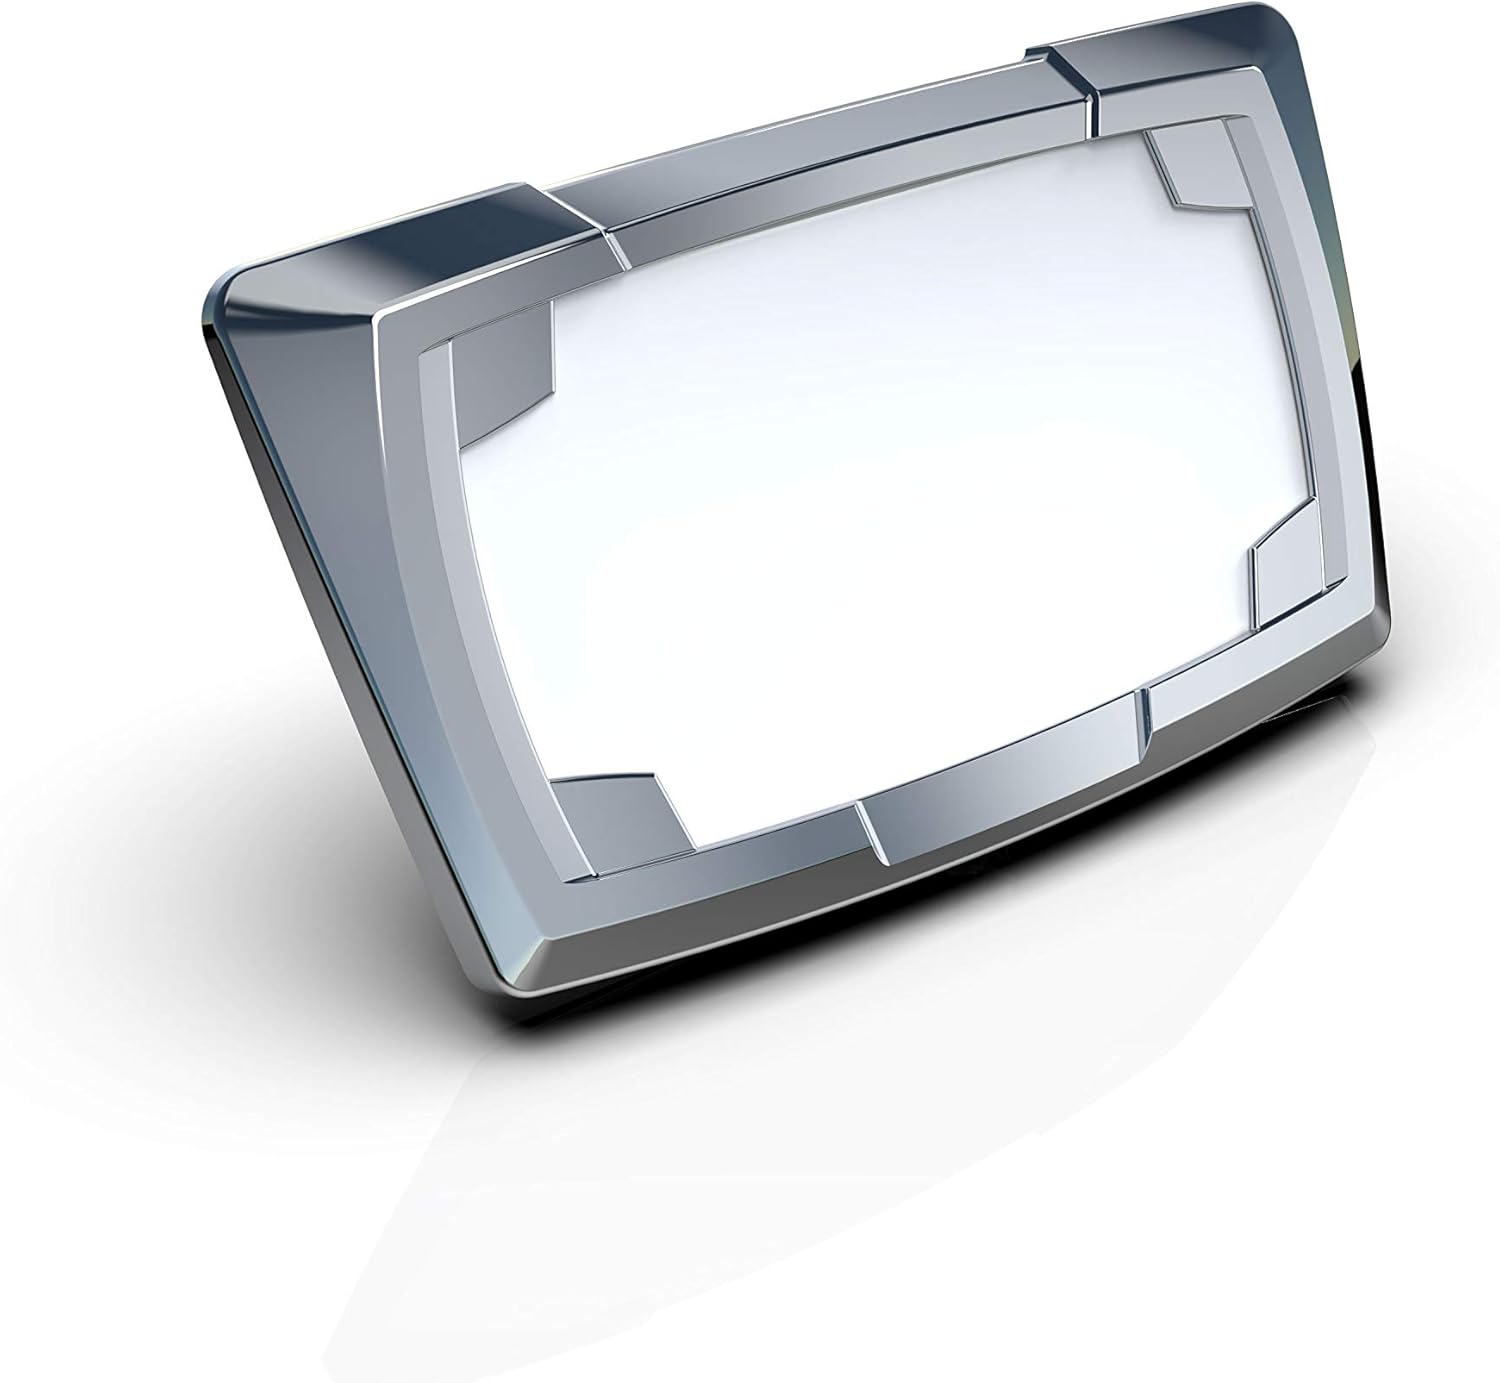
Goldstrike License Plate Frame (chrome) for Gold Wing
Category: Automotive
Dress up the rear of your Gold Wing with the curved Goldstrike License Plate Frame. This frame complements your motorcycle’s styling and features hidden fasteners to provide an ultra-clean look. Fits: 2018-up Gold Wing 2018-up Gold Wing DCT 2018-up Gold Wing Tour 2018-up Gold Wing Tour DCT 2018-up Gold Wing Tour DCT Airbag
Features: Hidden fasteners | Slightly curved and complimentary styling | Easy removal for registration tab placement | Simple installation